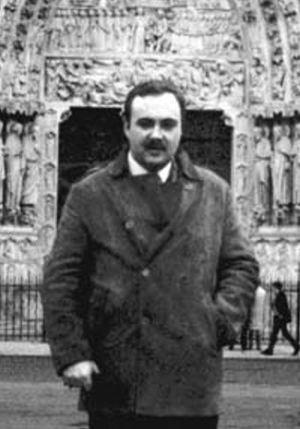
La « Révolution argentine » est le nom officiel de la dictature militaire instaurée par le coup d'État du 28 juin 1966 qui renverse le président Arturo Illia, élu en 1963.
José 'Joe' Baxter est un militant argentin.
La Jeunesse péroniste était l'organisation de jeunesse du Mouvement national justicialiste, fondée en 1957 sous l'influence de Gustavo Rearte. Elle visait à rassembler les jeunes militants argentins désireux de s'allier à la résistance ouvrière contre la dictature d'Aramburu issu de la Révolution libératrice, le coup d'État catholique nationaliste ayant démis Juan Perón de ses fonctions en septembre 1955 et interdit le péronisme. Représentante de l'aile gauche, voire révolutionnaire, du péronisme, elle lutta activement pour le retour de Perón en Argentine, lequel devint président, pour la troisième fois, après les élections de septembre 1973. Une grande partie de la JP s'éloigna alors du Parti justicialiste, dans lequel l'aile droite péroniste, voire l'ultra-droite, prenait de plus en plus l'avantage.